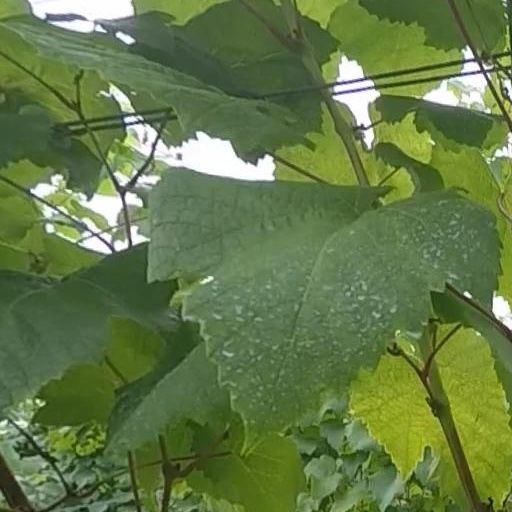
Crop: grape